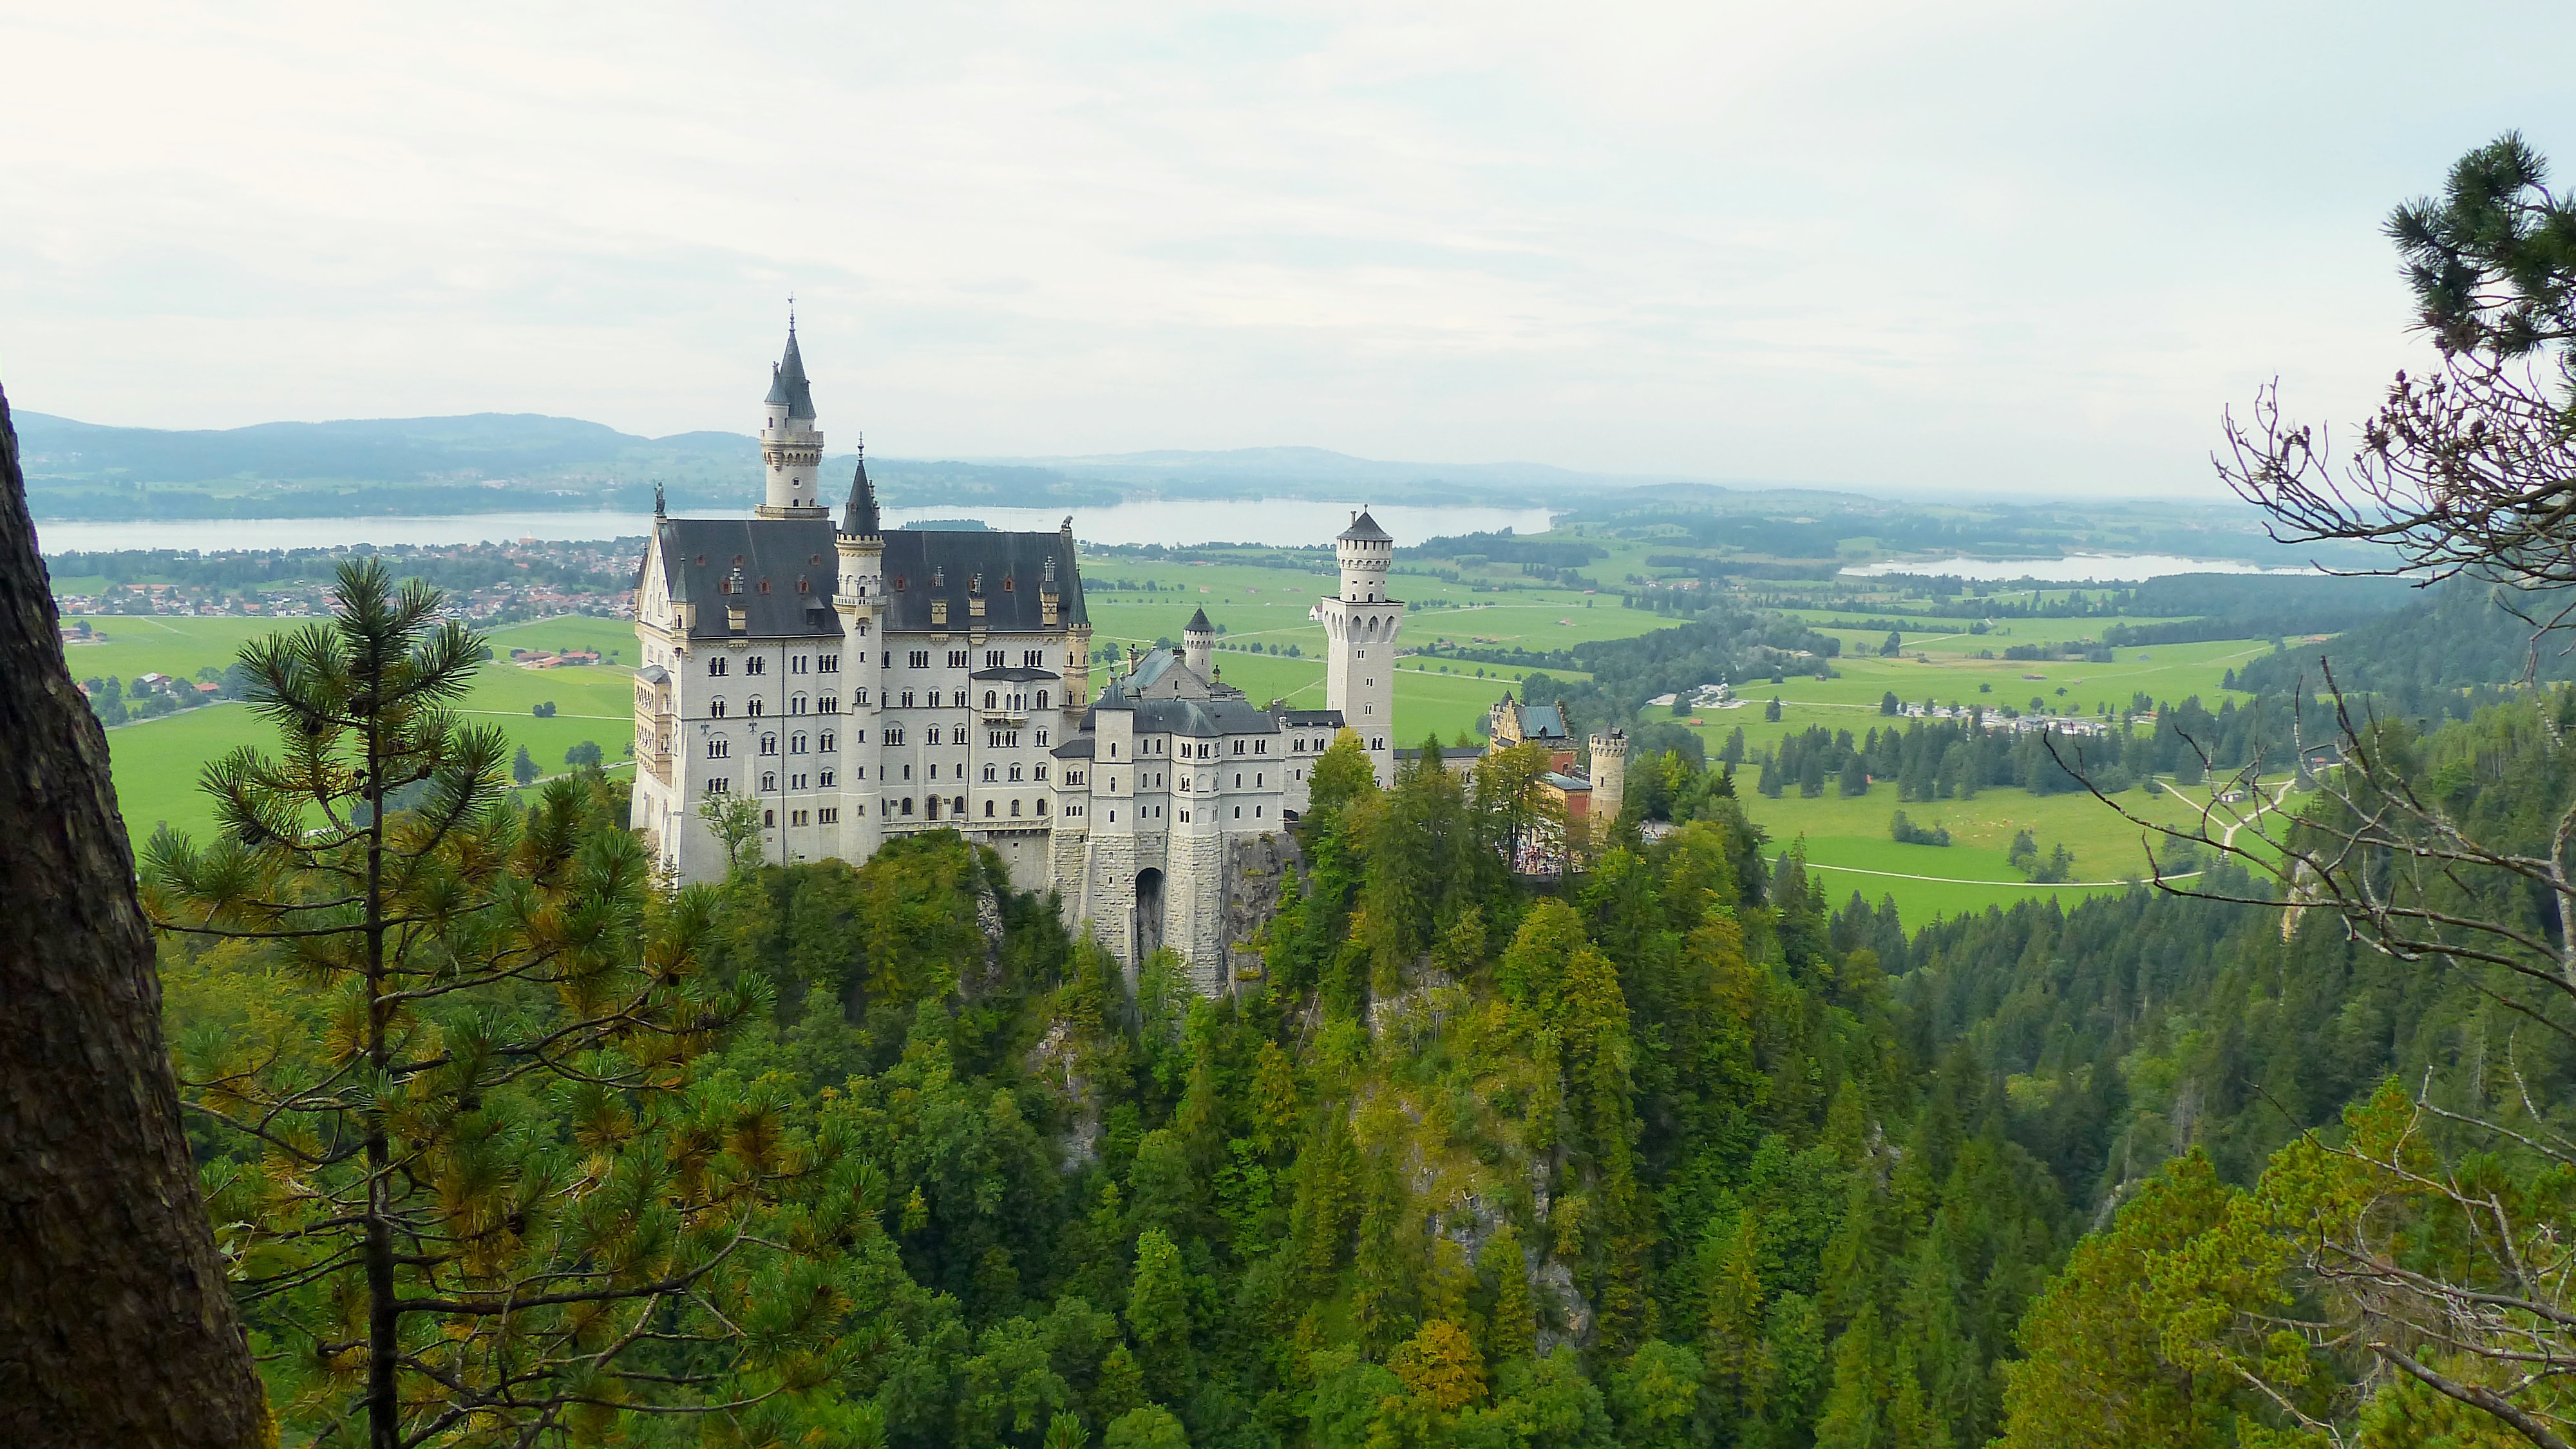
tree, mountain, meadow, hill, flower, building, chateau, mountain range, castle, attraction, tourism, bavaria, historically, attractive, ecosystem, construction art, f ssen, allg u, evening light, fairy castle, king ludwig, kristin, neuschwanstein castle, poellatschlucht, fairy king, king ludwig 2, biome